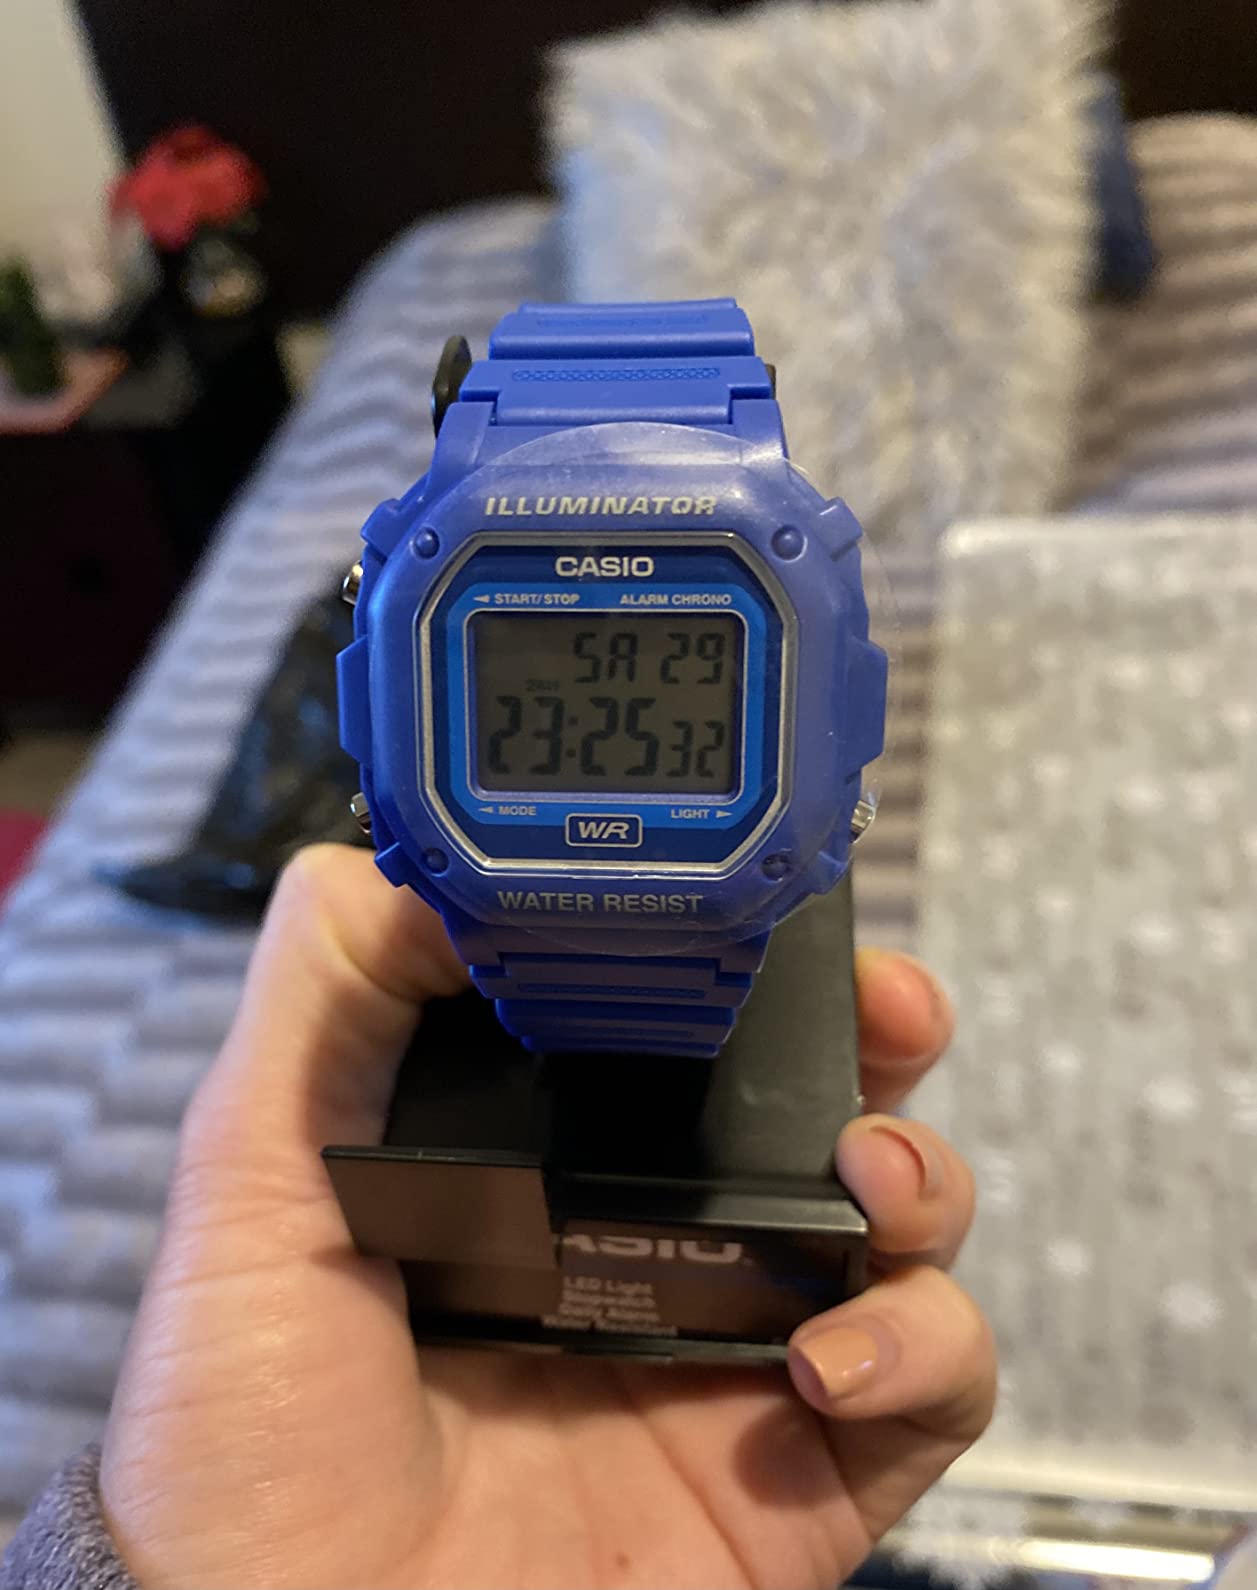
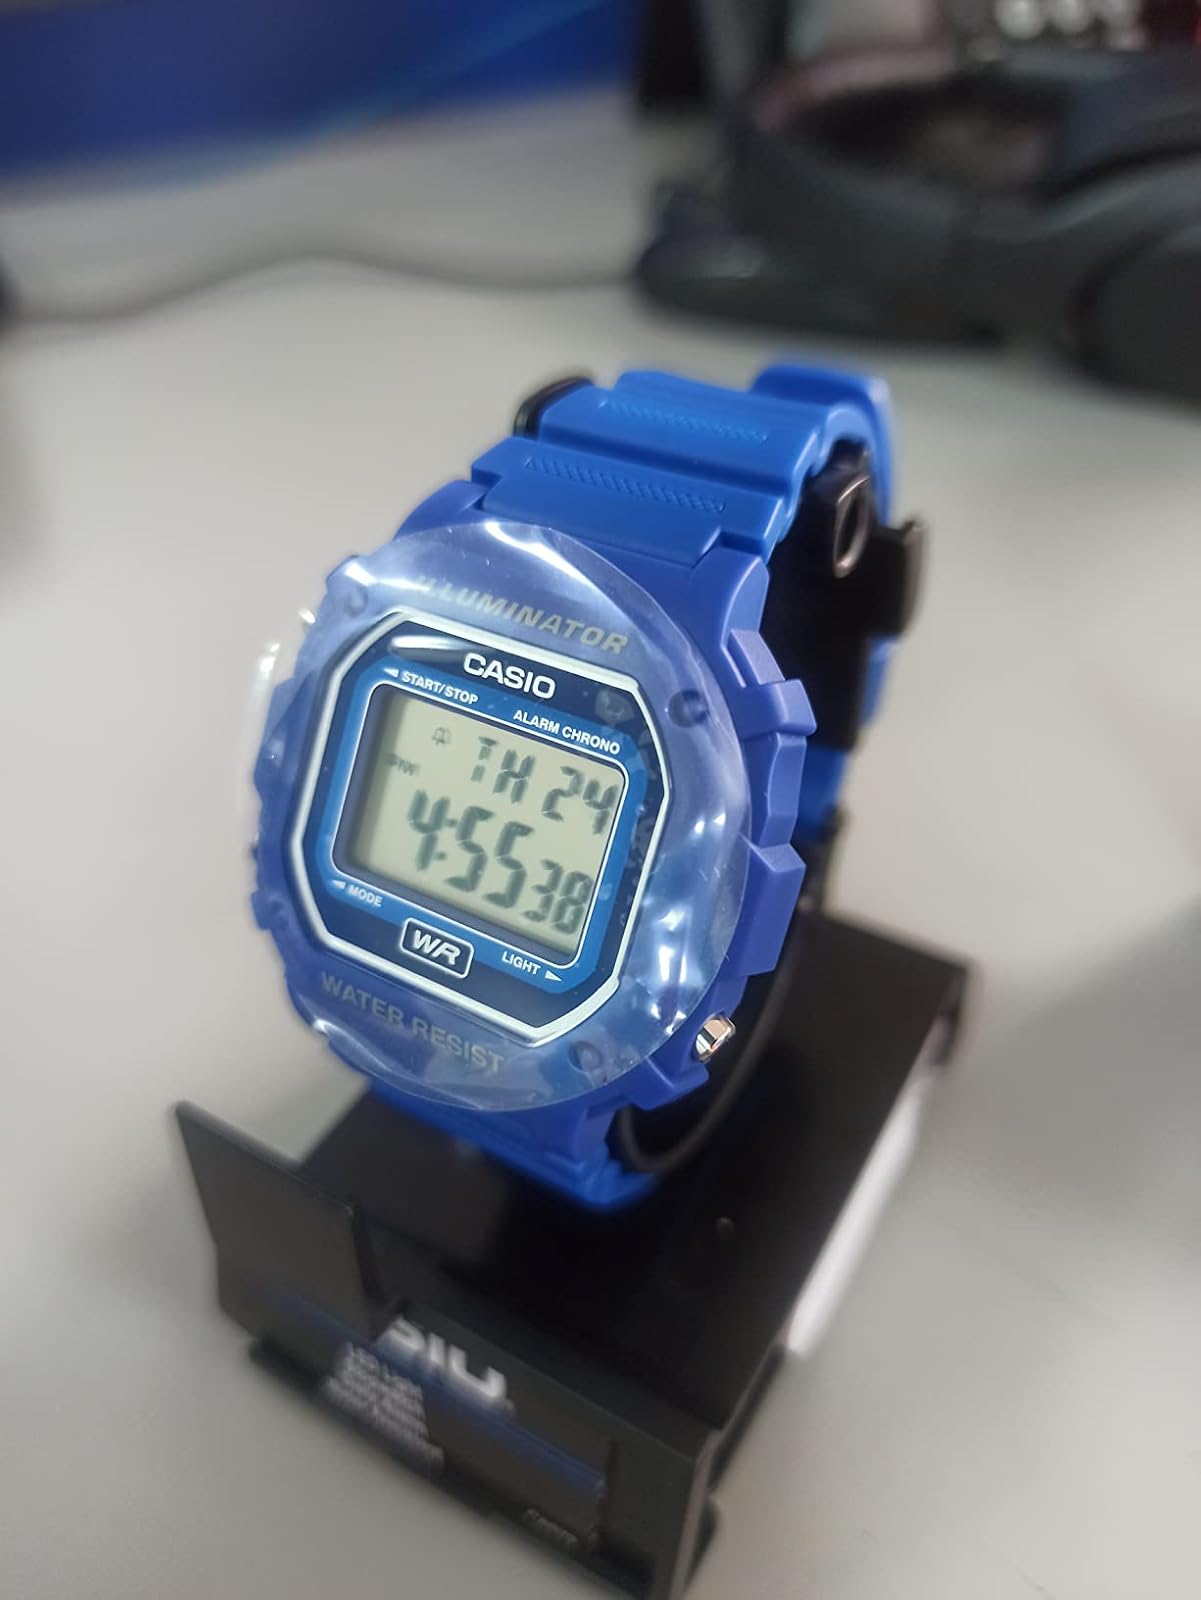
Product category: accessories_watch
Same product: yes